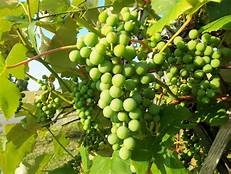
Label: Grapes